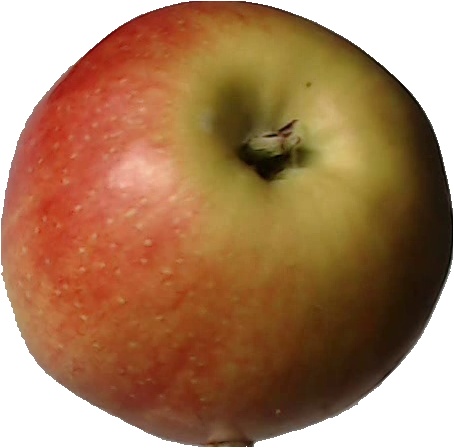
Label: apple_red_2